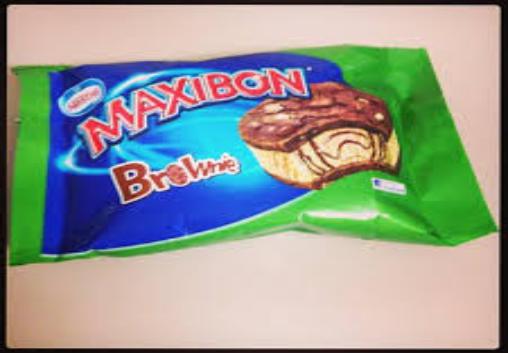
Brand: Maxibon
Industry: Food